WrestleMania X

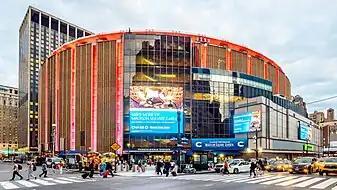
The event was held at Madison Square Garden in New York, New York.

WrestleMania is considered the World Wrestling Federation's (WWF, now WWE) flagship professional wrestling pay-per-view (PPV) event, having first been held in 1985. It is held annually between mid-March to mid-April. It was the first of the WWF's original four pay-per-views, which includes Royal Rumble, SummerSlam, and Survivor Series, which were dubbed the "Big Four", and one of the "Big Five", along with King of the Ring that was established in 1993. WrestleMania X was scheduled to be held on March 20, 1994, at Madison Square Garden in New York City, New York, the same venue of the first WrestleMania.